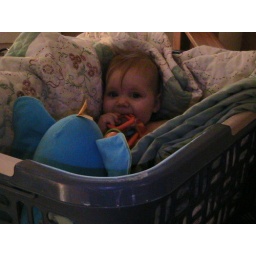
Sittin here in my laundry basket with my elephant